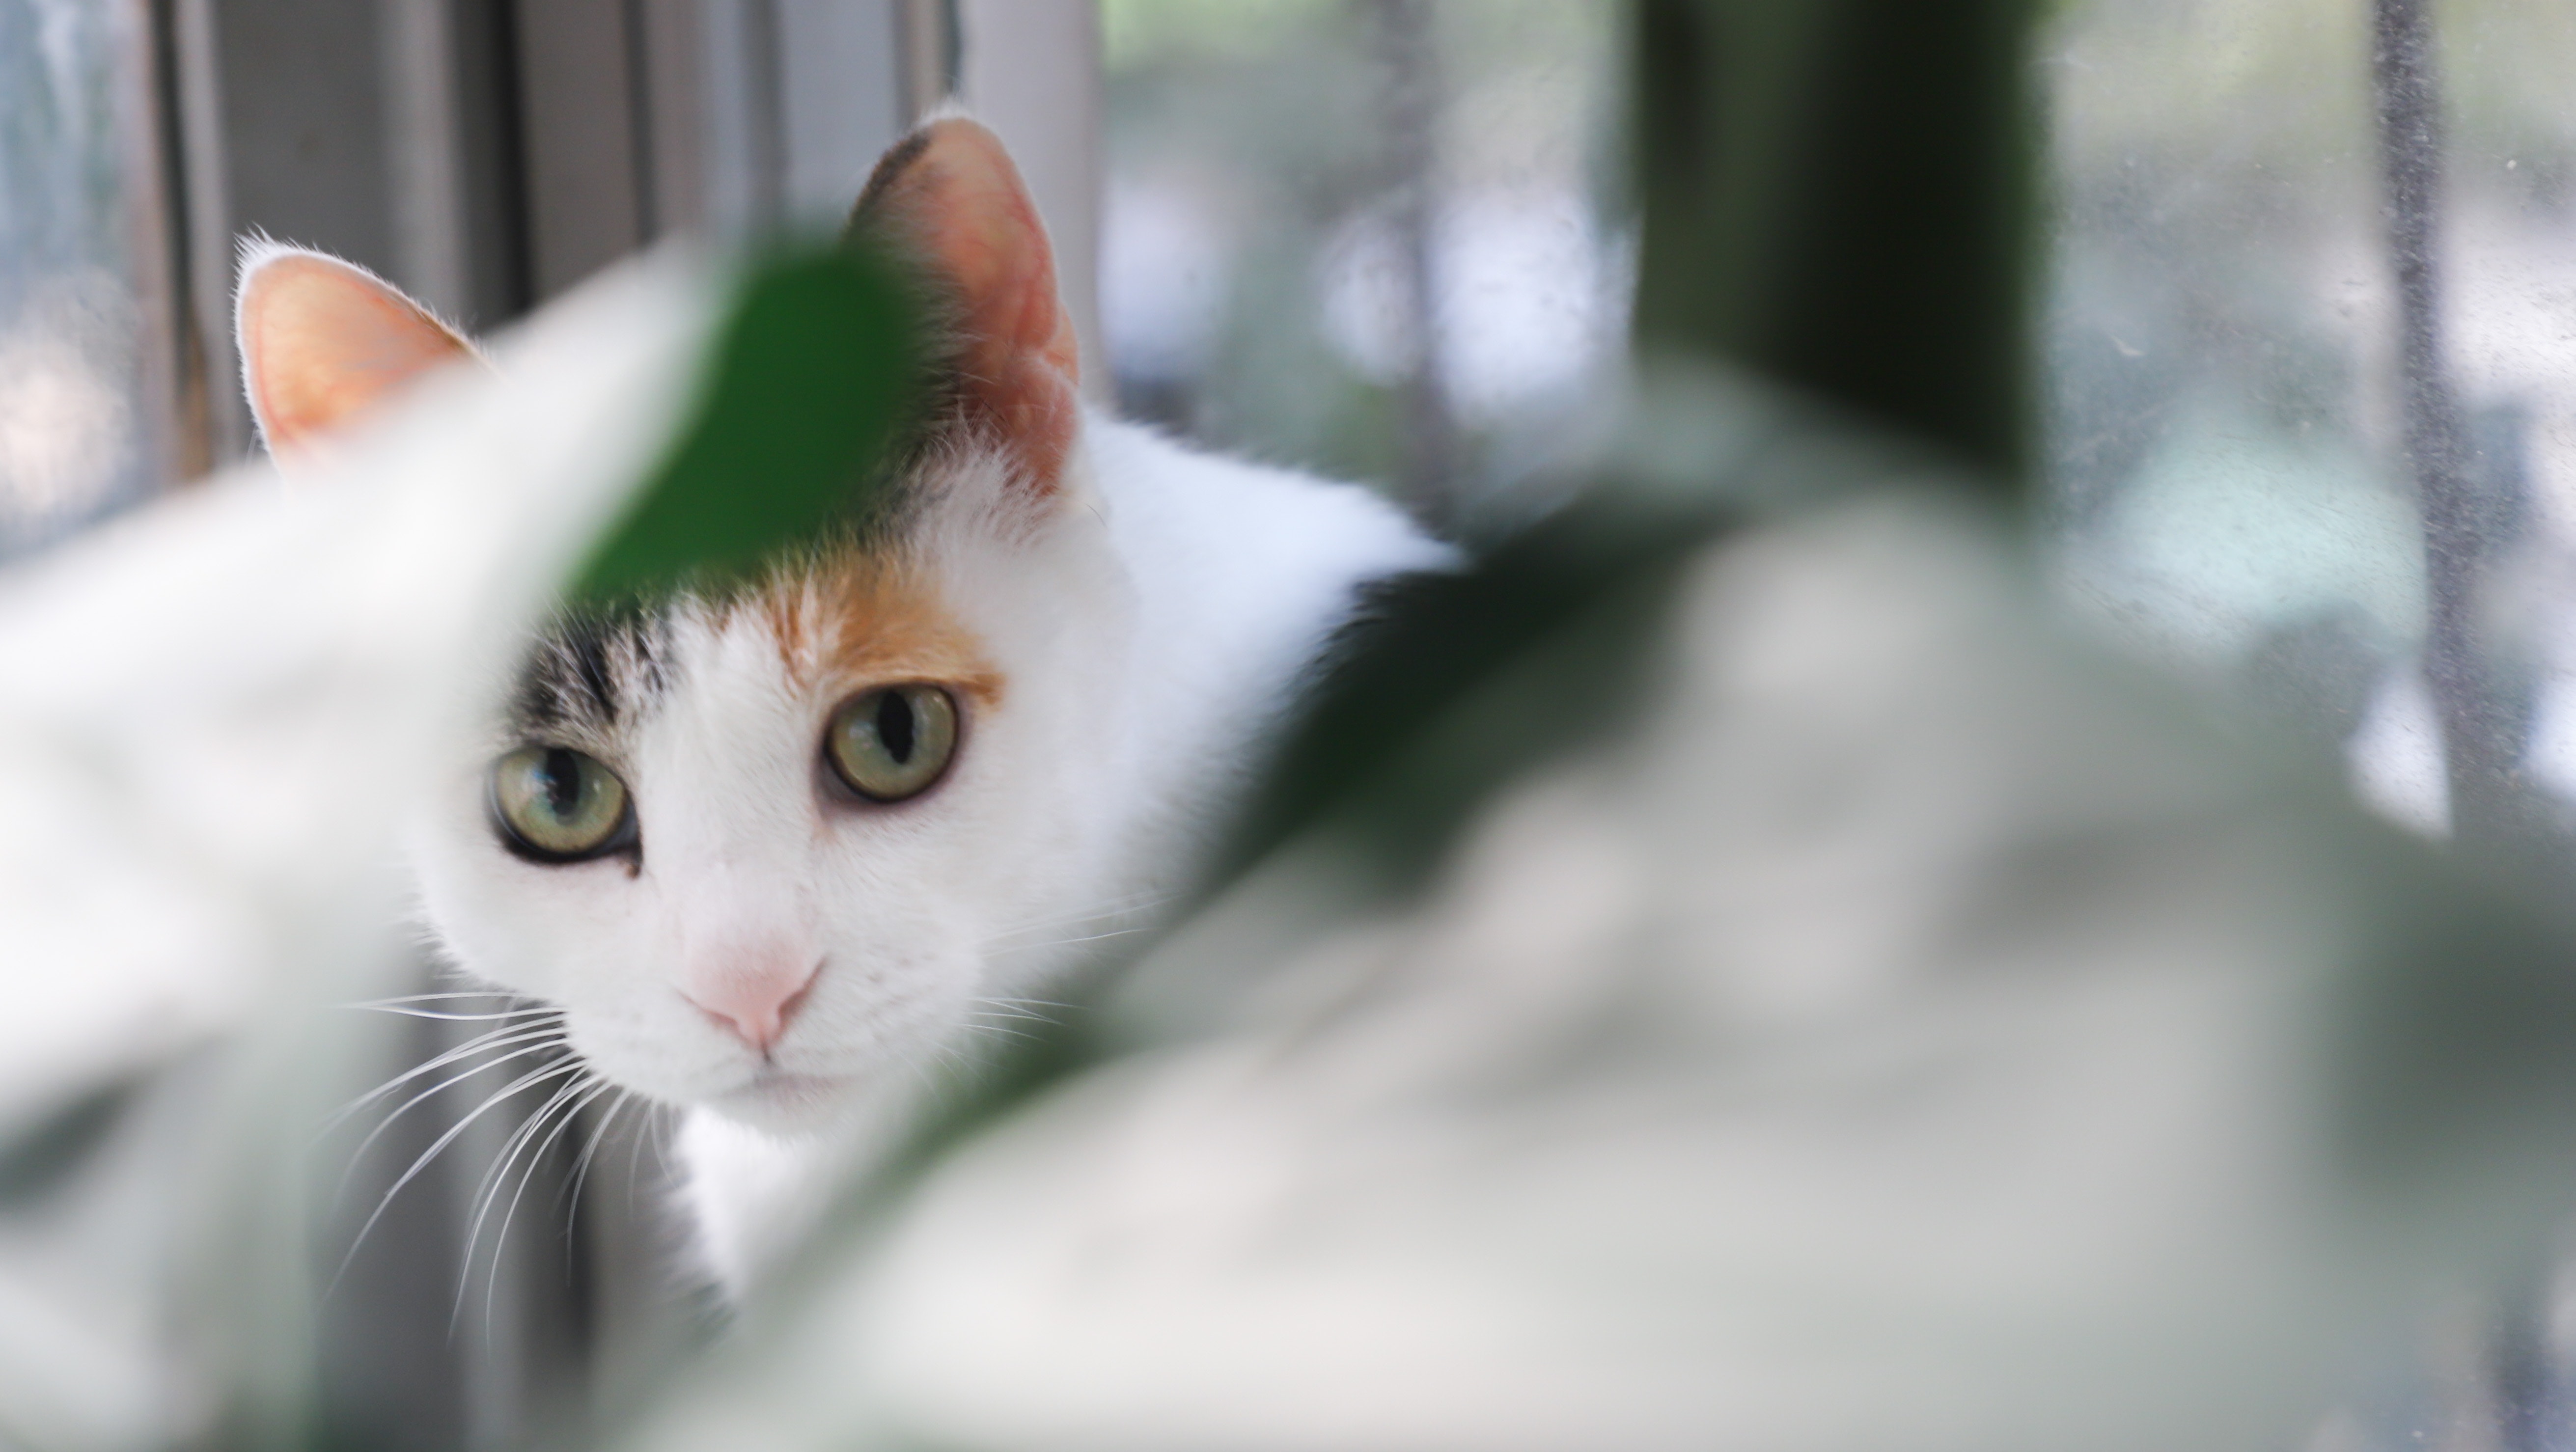
cat, whiskers, white, small to medium sized cats, mammal, felidae, green, aegean cat, eye, nose, fur, carnivore, snout, turkish van, close up, domestic short haired cat, turkish angora, american wirehair, tree, ear, plant, kitten, asian, european shorthair, window